Vivek Dahiya

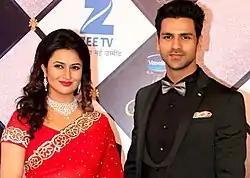
Dahiya with his wife Divyanka Tripathi, 2016

On 8 July 2016, Dahiya married his "Yeh Hai Mohabbatein" co-actress Divyanka Tripathi.